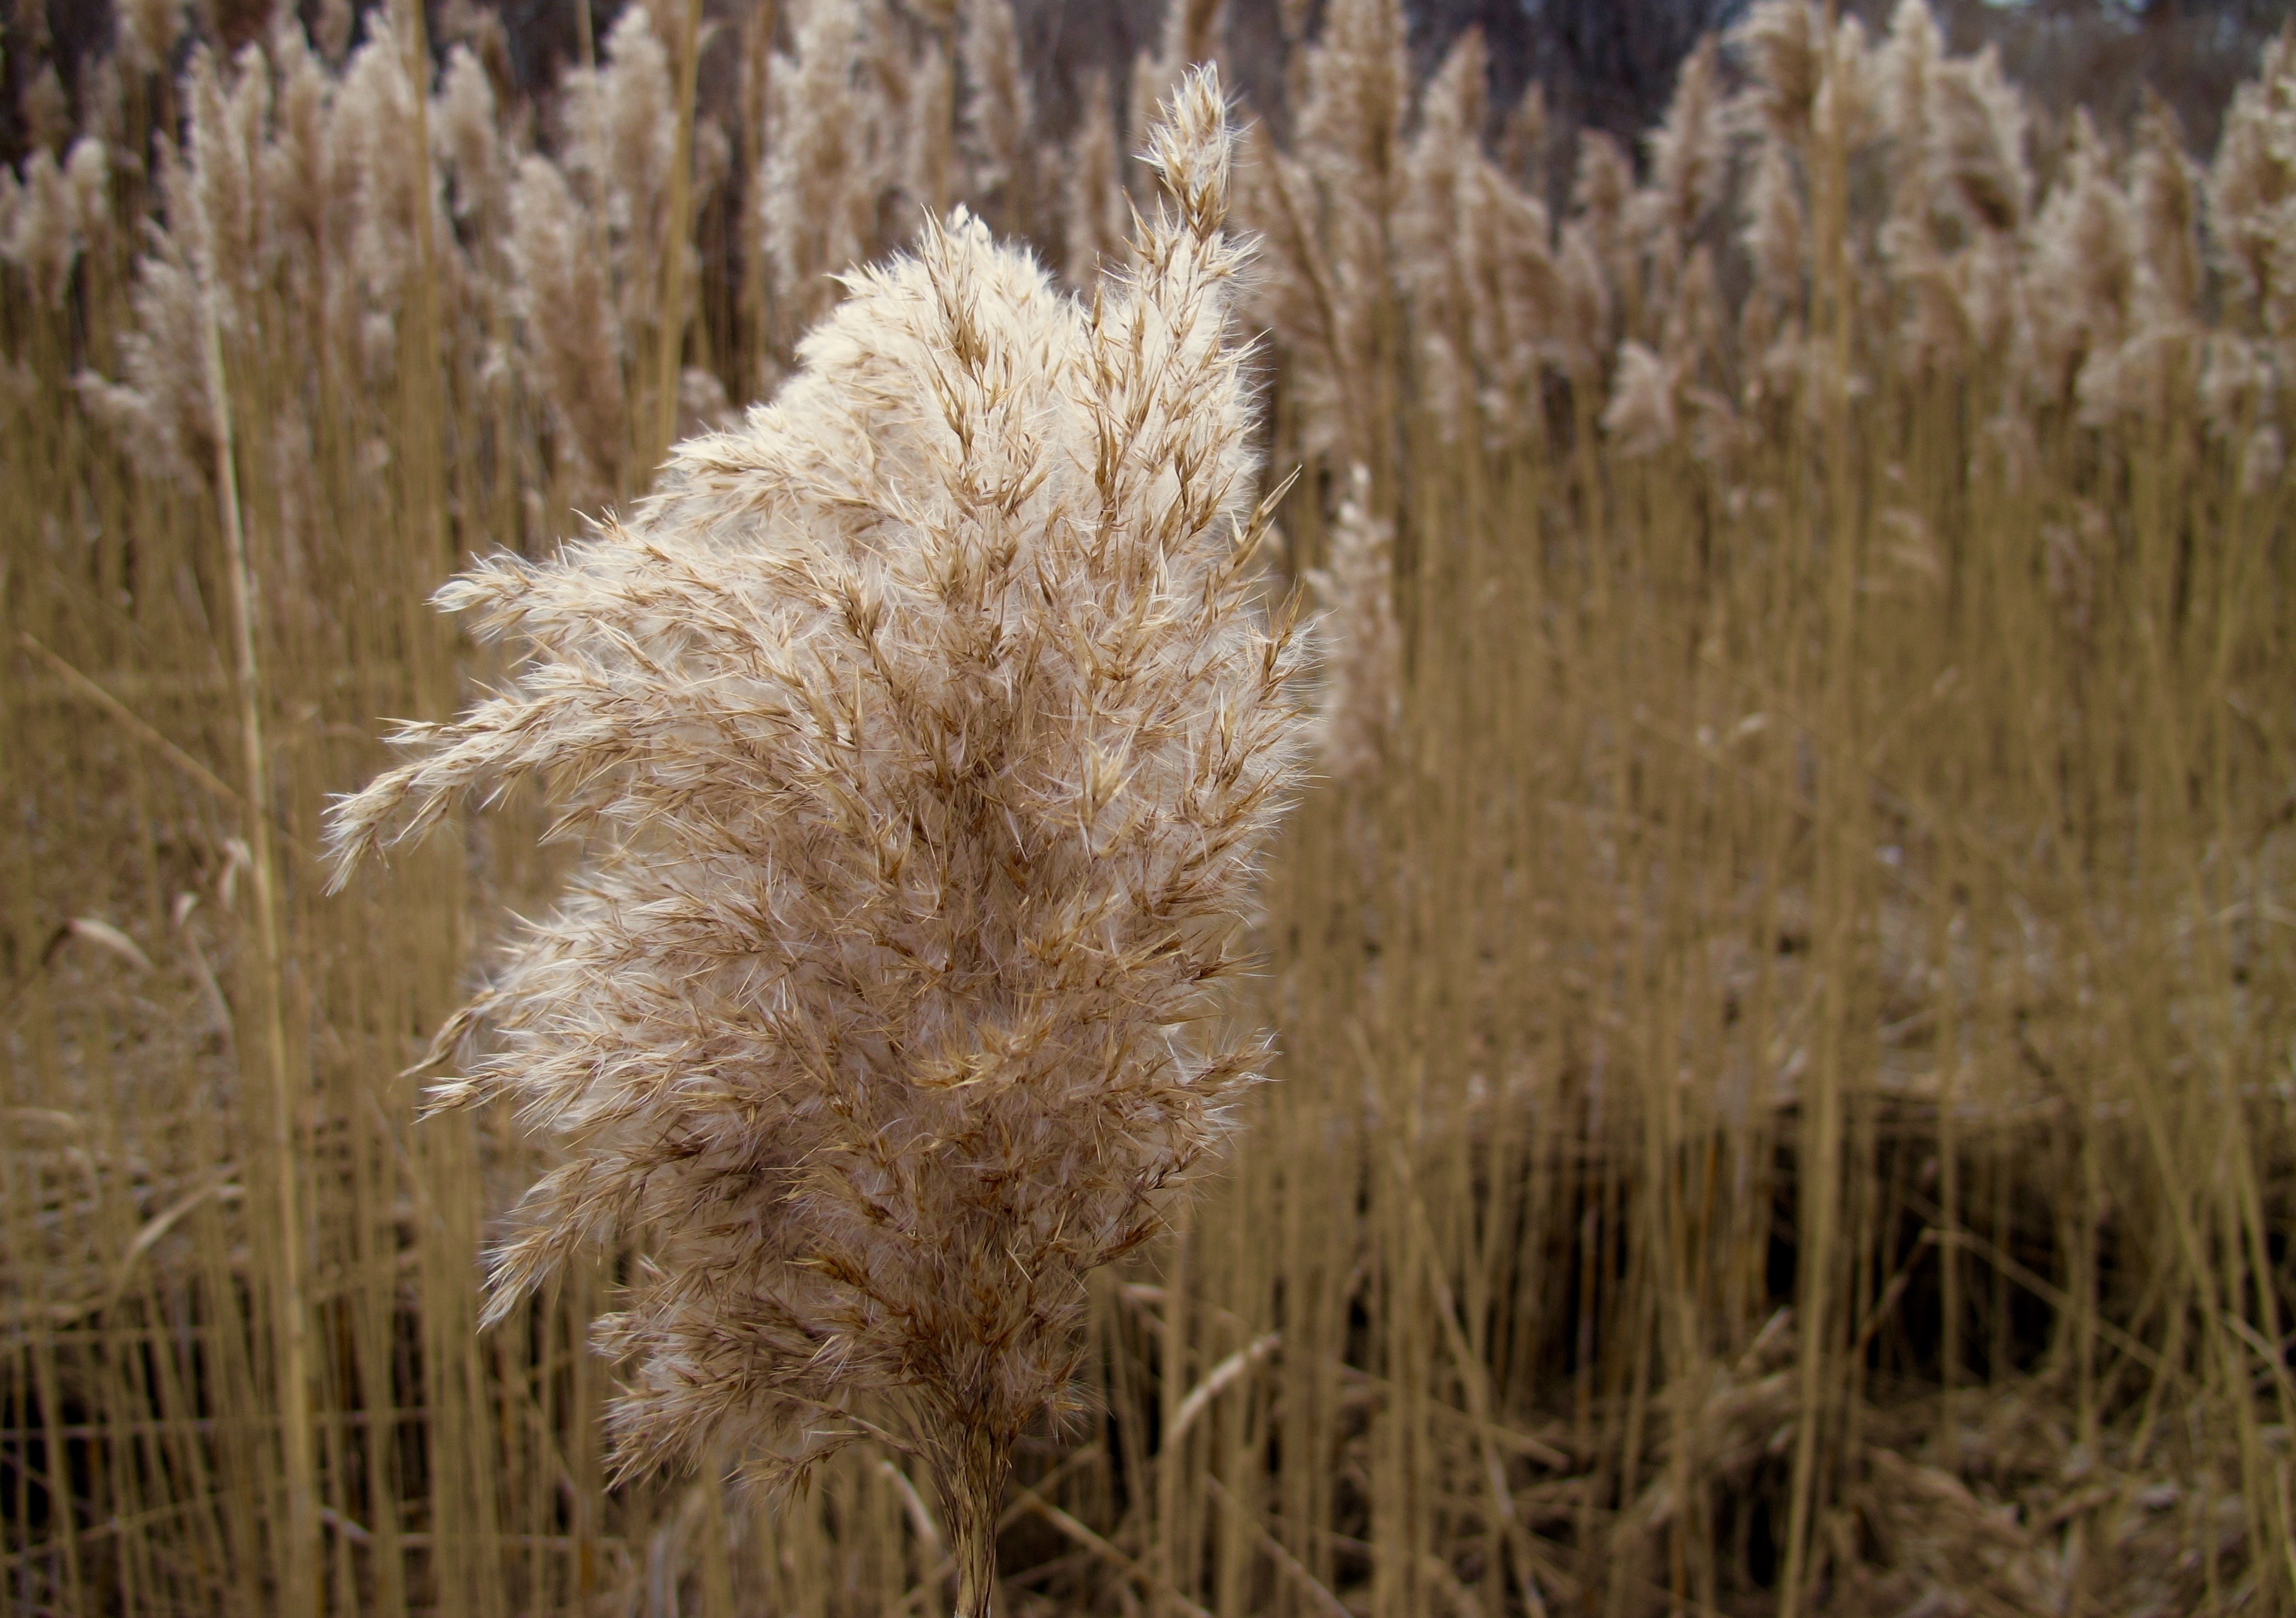
landscape, coast, water, nature, grass, ocean, plant, field, wheat, prairie, shore, frost, coastal, environment, food, crop, natural, salt, agriculture, cereal, outdoors, national, rye, wetland, low, ecosystem, tidal, salt marsh, flowering plant, sea grass, commodity, grass family, land plant, phragmites, food grain